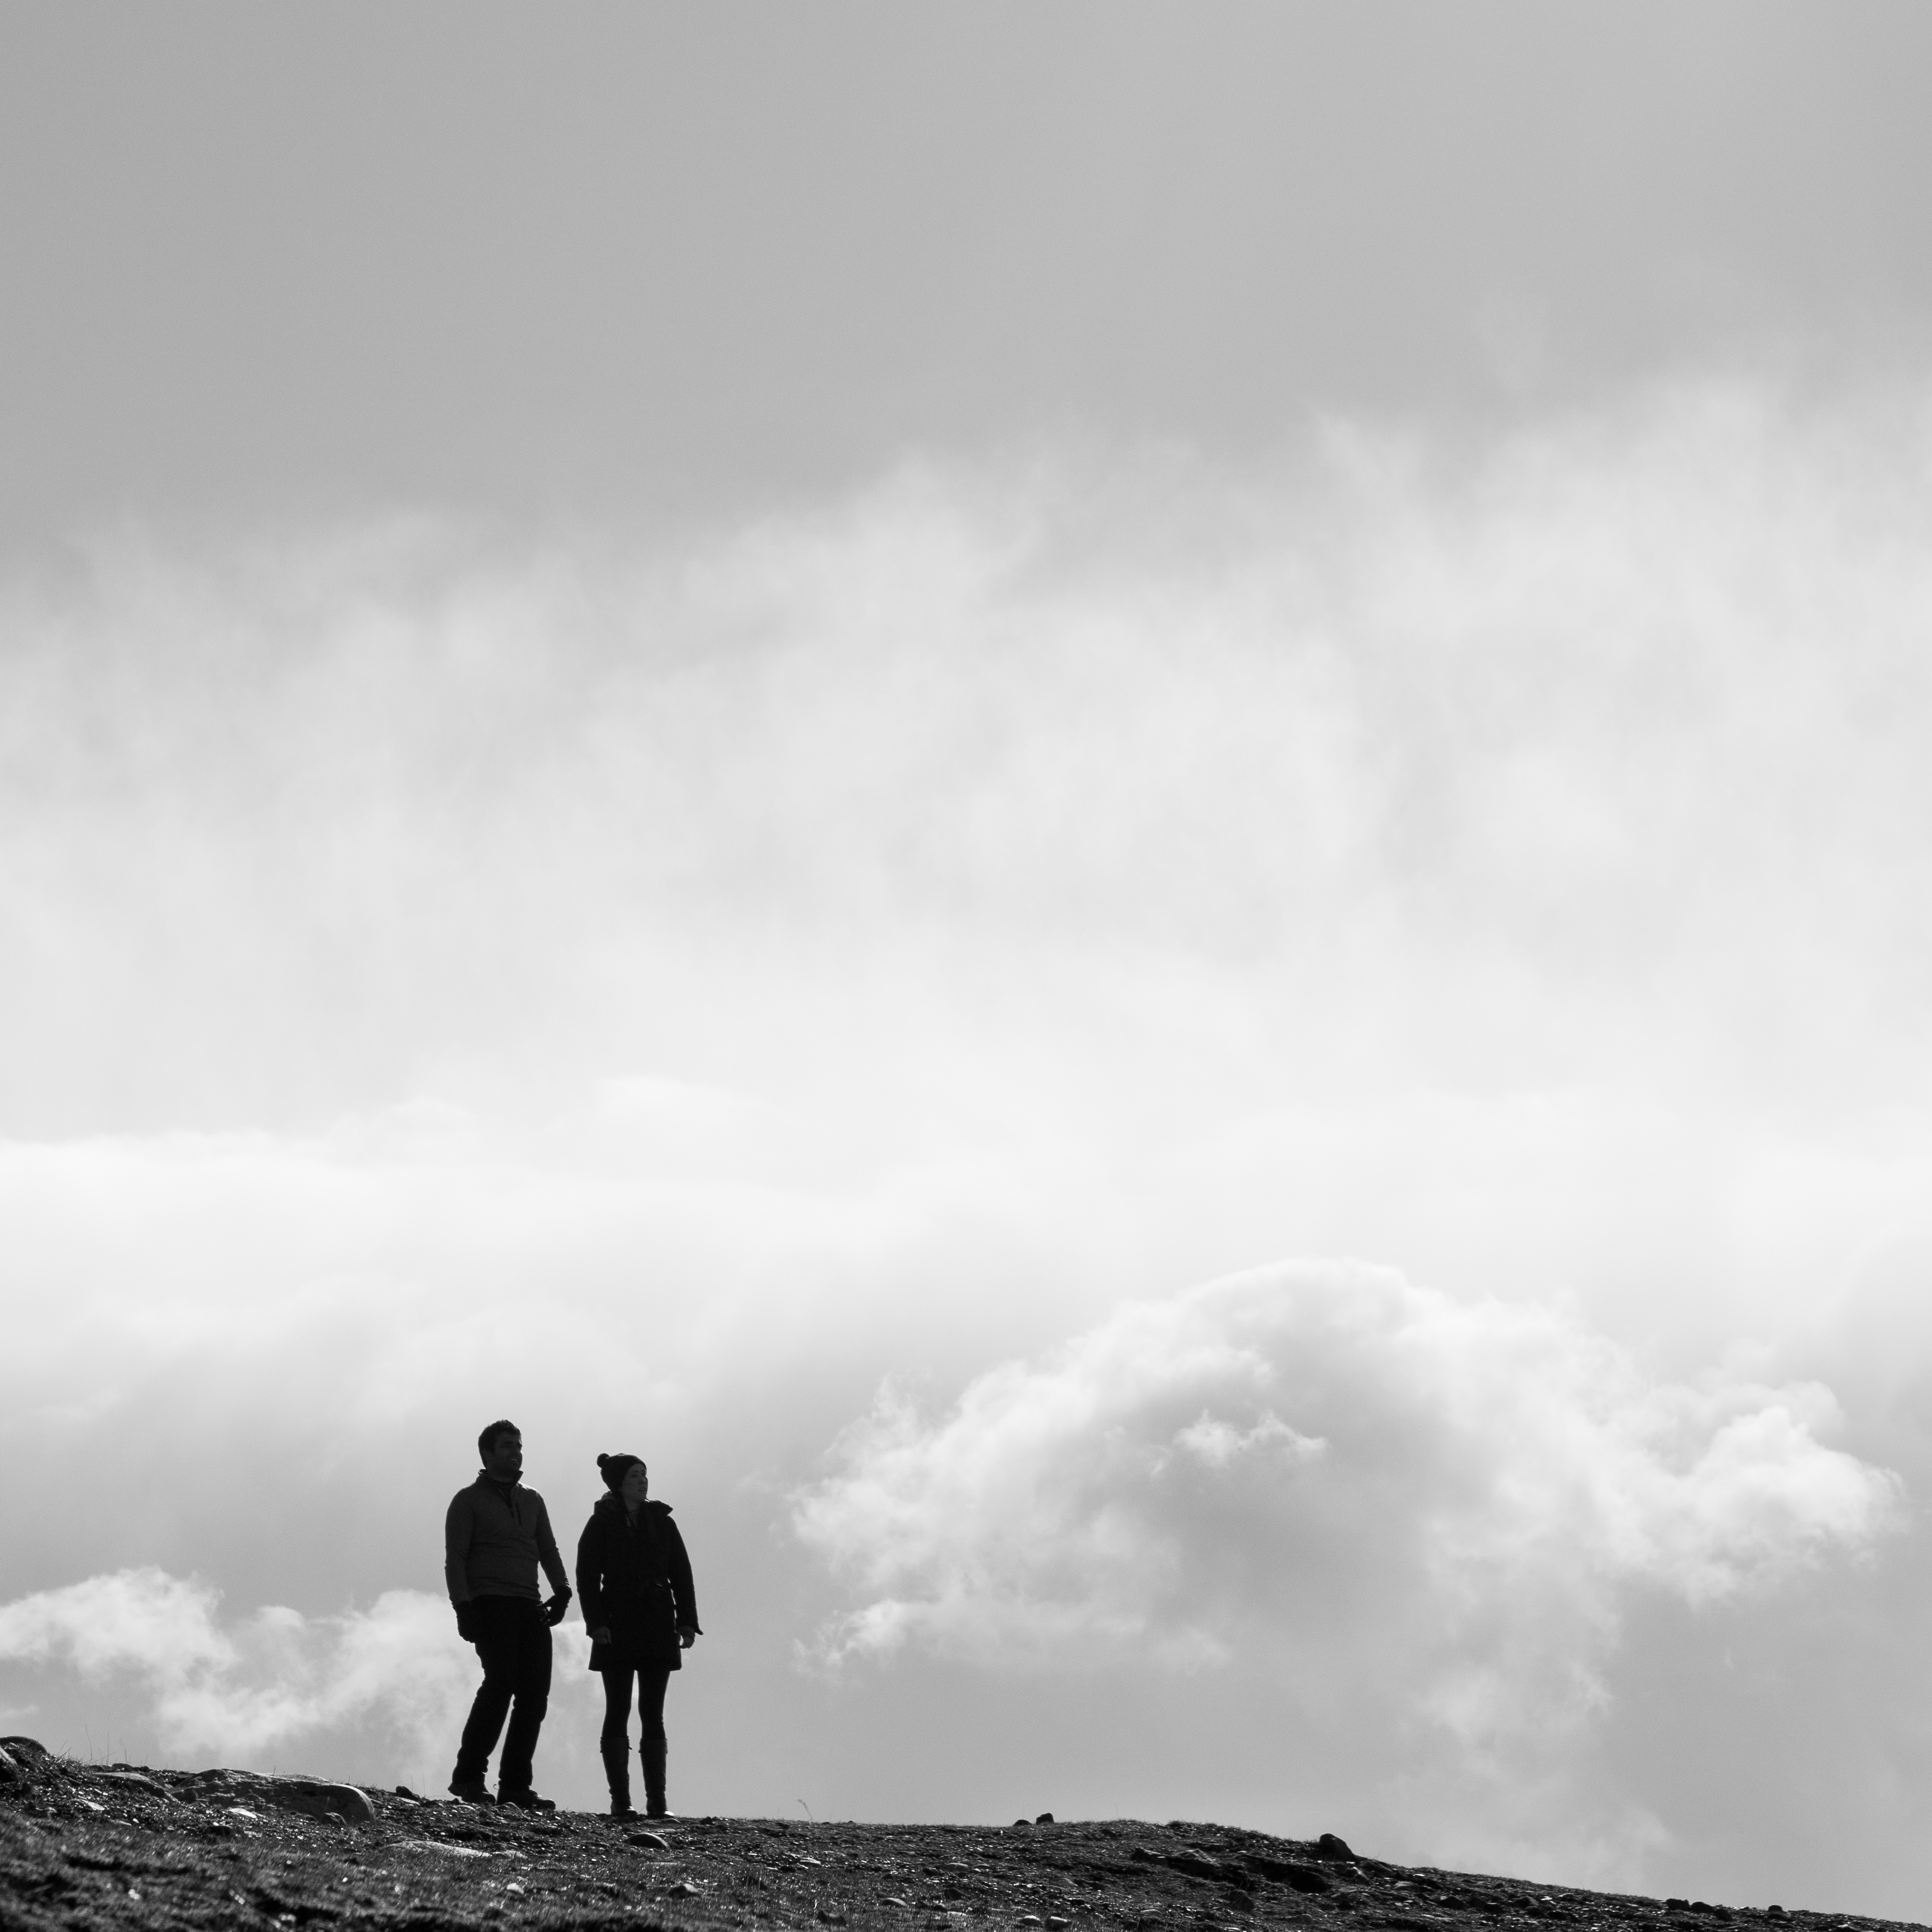
sea, coast, horizon, mountain, cloud, black and white, sky, white, photography, wave, weather, black, monochrome, meteorological phenomenon, monochrome photography, atmospheric phenomenon